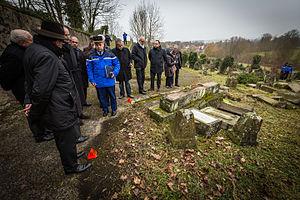
La présence juive en Alsace, est attestée depuis le XIIᵉ siècle. Hors le royaume de France, les Juifs alsaciens n’ont pas à souffrir des expulsions décidées par les rois de France, mais ils sont persécutés lors de l’épidémie de peste noire du XIVᵉ siècle et expulsés des villes.
Le cimetière juif de Sarre-Union, dans le Bas-Rhin, a été profané, jeudi 12 février 2015 après-midi, et 250 tombes ont été dégradées. La découverte de ces faits par une villageoise ne date que de dimanche 15 février 2015, vers 17 heures. Une cérémonie de recueillement s'est déroulée le 17 février 2015, dans ce cimetière, en présence de nombreuses personnalités, et notamment du président de la République, François Hollande, de René Gutman, Grand-rabbin du Bas-Rhin et de Strasbourg, et de Joël Mergui, président du Consistoire central israélite de France, qui ont pris la parole. Selon L'Obs, « C'est la profanation la plus importante commise dans un cimetière juif en France depuis près de 25 ans » et, d'après Le Monde, c'est « un acte d'une ampleur inédite depuis 1992 ».